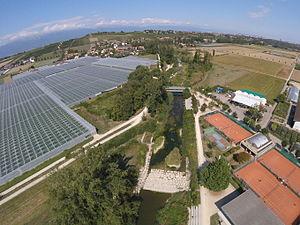
La passerelle piétonne des Bis, un pont piéton sur l'Aire, situé entre les hameaux de Certoux et Lully, dans le canton de Genève en Suisse, vue aérienne
La passerelle piétonne des Bis est un pont piéton sur l'Aire, situé entre les hameaux de Certoux et Lully, dans le canton de Genève en Suisse.